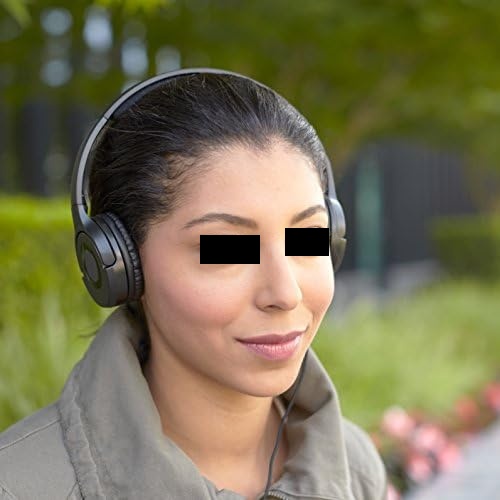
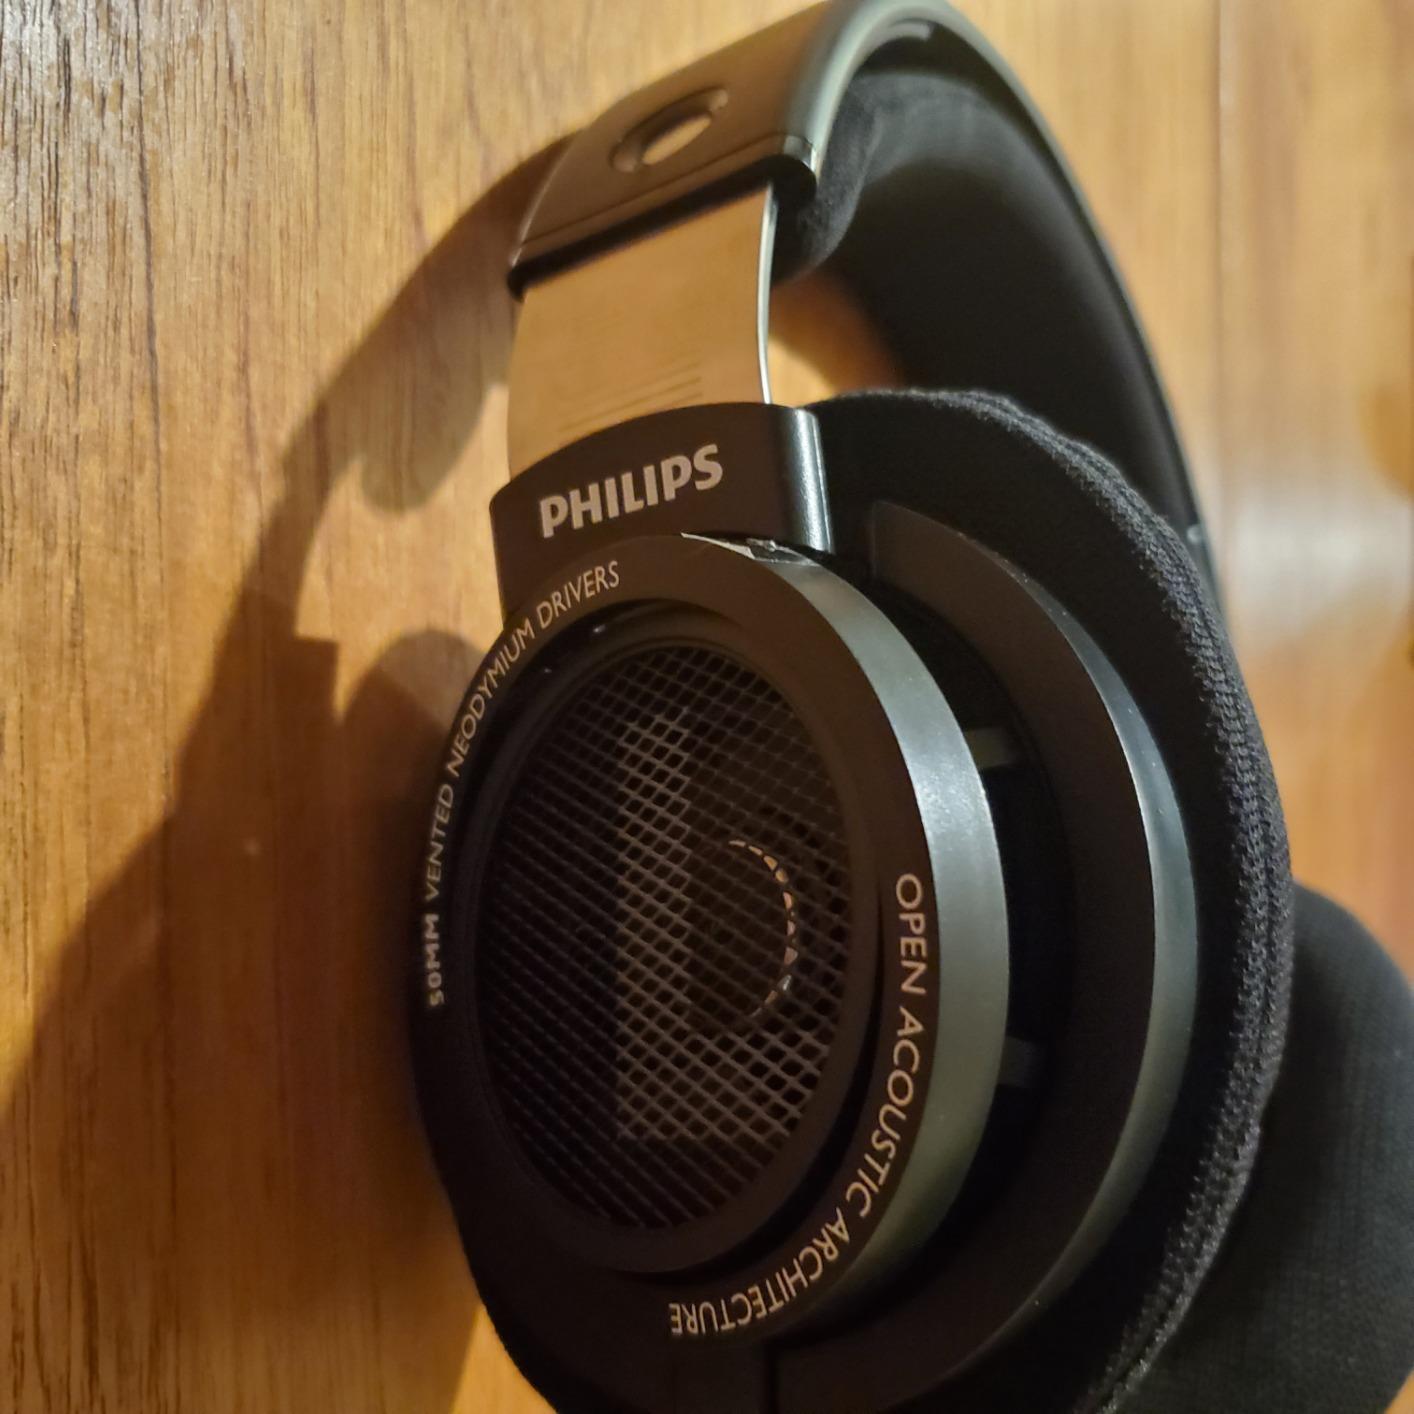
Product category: headphones
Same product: no